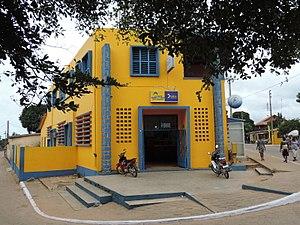
Bureau de poste à Ouidah, Benin (2015)
La Poste du Bénin est l'opérateur chargé de la collecte et de la distribution du courrier au Bénin. Placée sous la tutelle du ministère de la Communication et de la Promotion des technologies nouvelles, son siège social est situé à Cotonou.